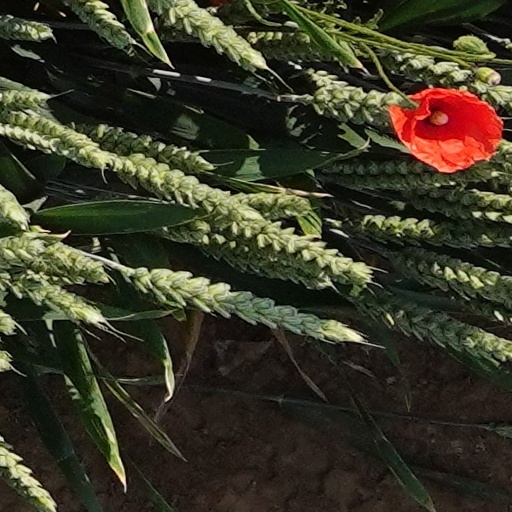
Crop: wheat